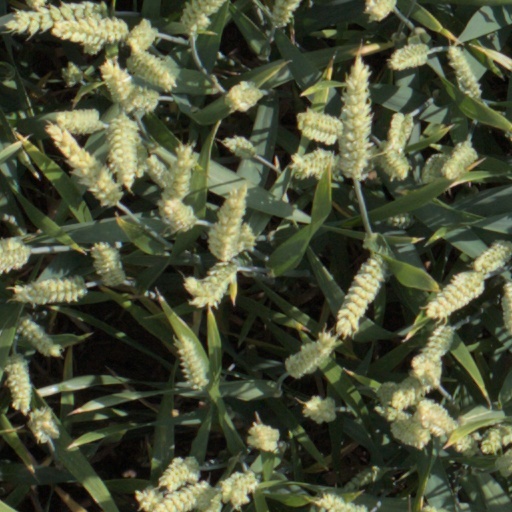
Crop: wheat